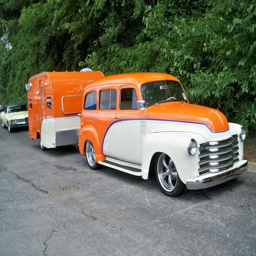
saw this at a car show